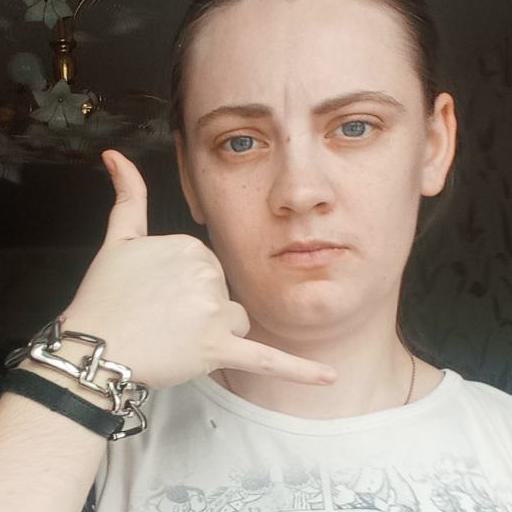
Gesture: call